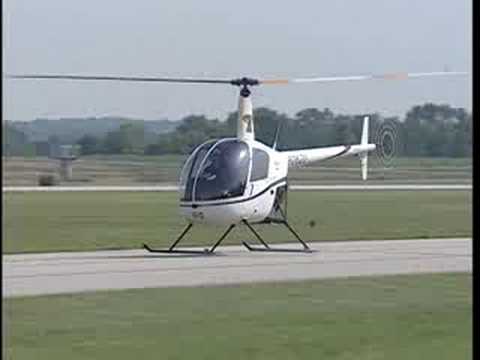
Vehicle type: Planes